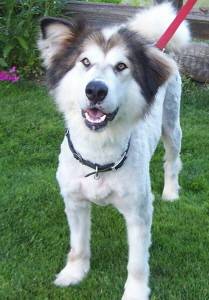
Label: dog